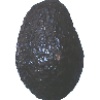
Label: avocado